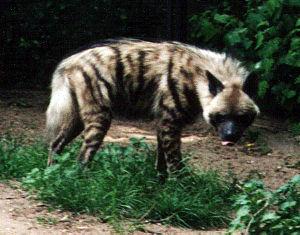
Le parc national de Khénifra se situe au Maroc dans la région Meknès-Tafilalet, entre les provinces de Khénifra et d’Ifrane. La ville de Khénifra, avoisinante du parc, a une position stratégique entre Meknès et Marrakech, au cœur du Moyen Atlas, elle est à 82 km au sud-ouest d’Azrou et à 130 km au nord de Béni-Mellal par la route nationale N8. Le parc national de Khénifra est le plus récent au Maroc, en effet sa création, effectuée en 2008, est venue répondre à l'importance économique et environnementale de la région du Moyen Atlas, ainsi qu'à l'urgence des menaces pesant sur ses ressources naturelles. Cette réserve naturelle, d'une superficie de 202700 hectares, abrite aussi bien les mammifères, comme la panthère, l'hyène rayée, le singe, que des oiseaux, comme l'aigle royal, des reptiles et des amphibiens. Son statut actuel est du ressort du système foncier, du domaine forestier et du domaine collectif. Ses usages sont de trois types : l’agriculture, la foresterie, et le tourisme.